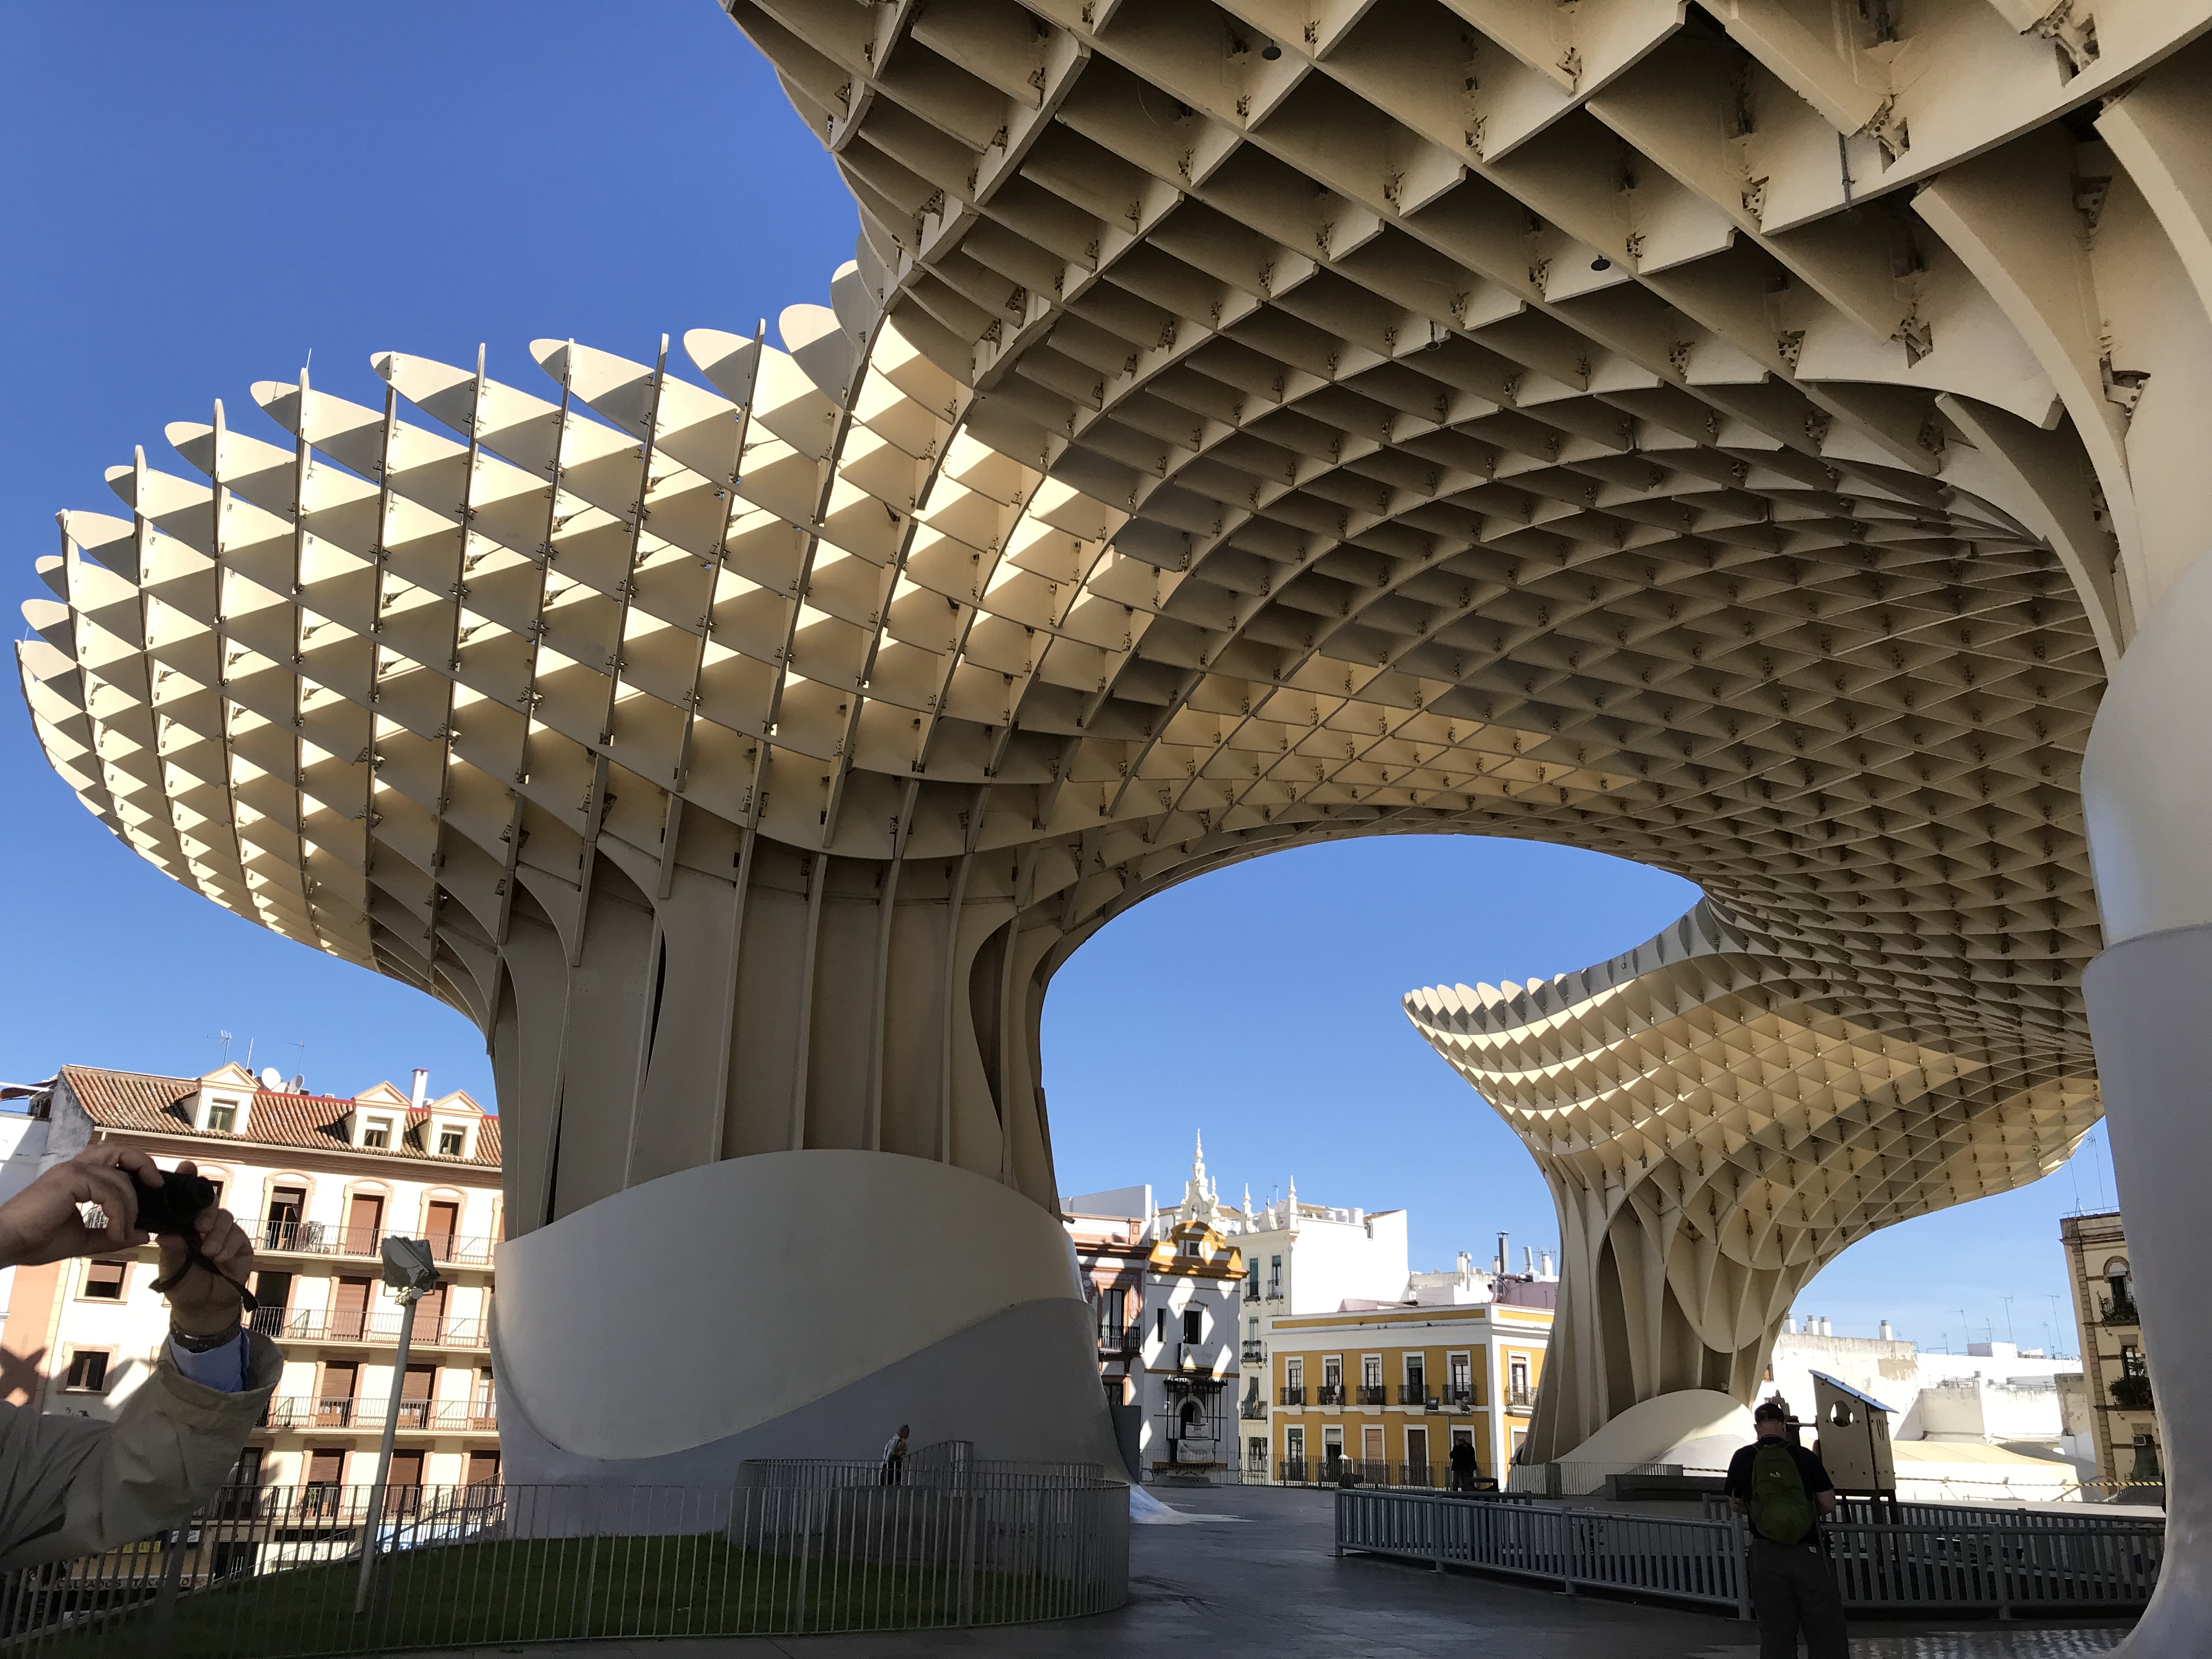
Siviglia, metropol parasol, Setas de Sevilla, architecture, infrastructure, landmark, column, sculpture, nonbuilding structure, shade, arch, monument, urban design, tourist attraction, historic site, concrete, classical architecture, national historic landmark, brutalist architecture